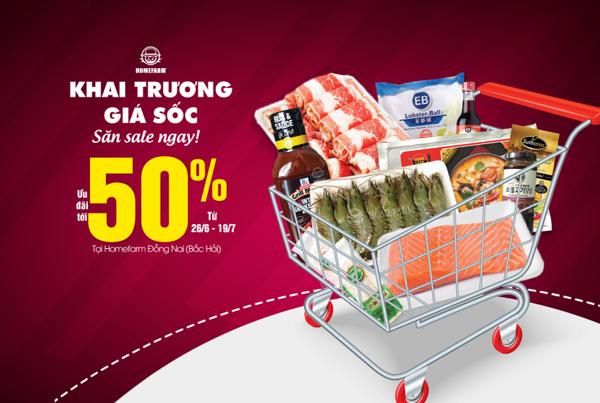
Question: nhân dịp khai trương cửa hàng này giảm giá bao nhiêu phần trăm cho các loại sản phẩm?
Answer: giảm 50%